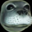
Label: seal